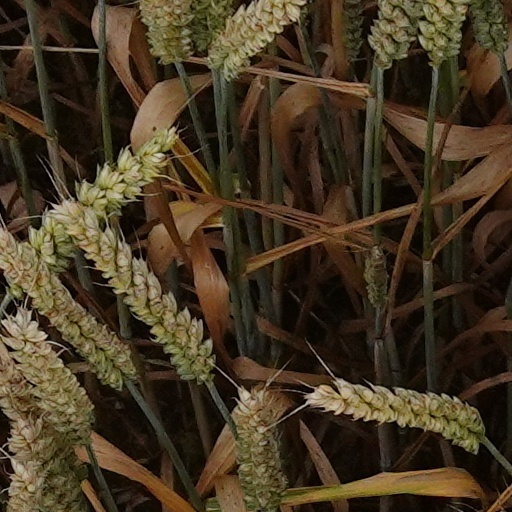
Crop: wheat